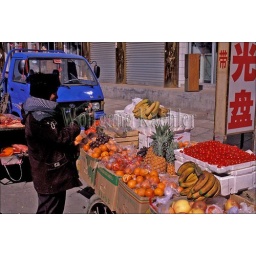
China, near beijing, small town, street market, fruit for sale